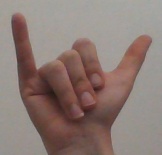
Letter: ya